Centovalli

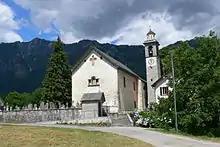
Parish Church of S. Michele

The Parish Church of S. Michele and its Piazza are listed as Swiss heritage site of national significance. The villages of Borgnone, Costa, Golino, Intragna, Lionza, Palagnedra, Rasa, Verdasio and Bordei are all listed as part of the Inventory of Swiss Heritage Sites.